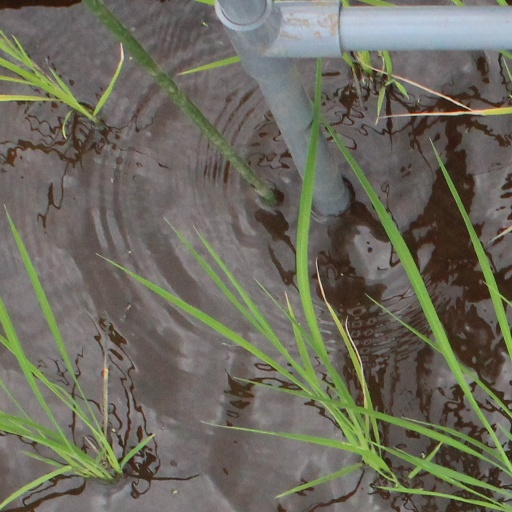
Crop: rice